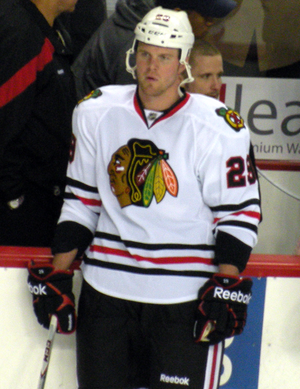
Bryan Bickell est un joueur professionnel retraité canadien de hockey sur glace évoluant au poste d'ailier gauche.